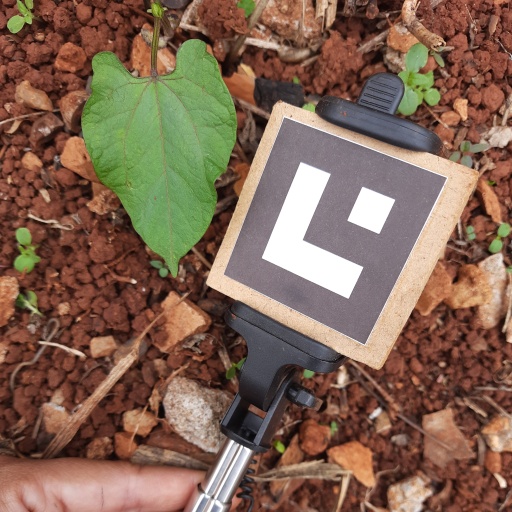
Observations: wavy surface, no eating holes, under shade